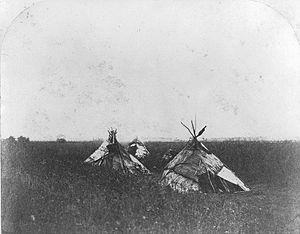
Tentes érigées dans les Prairies, à l'ouest de l'établissement, Rivière Rouge, Man., 1858